Clumber and Hardwick

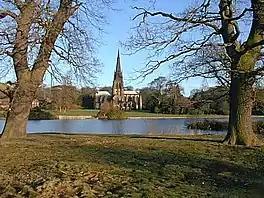

Clumber and Hardwick is a civil parish in the Bassetlaw district, in the county of Nottinghamshire, England. The parish includes the settlement of Hardwick Village and Clumber Park, a country park. In the UK census of 2021 the parish had a population of 66. The parish lies in the north west of the county, and south west within the district. It is 125 miles north west of London, 22 miles north of the city of Nottingham, and 3½ miles south east of the nearest market town of Worksop.The parish touches Babworth, Carburton, Elkesley, Perlethorpe cum Budby and Welbeck. The parish was formed on 1 April 1994. The area is within Sherwood Forest and has close historical associations with the Dukes of Newcastle, being part of a wider region known as The Dukeries. There are 26 listed buildings in Clumber and Hardwick.